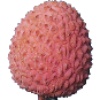
Label: Lychee 1